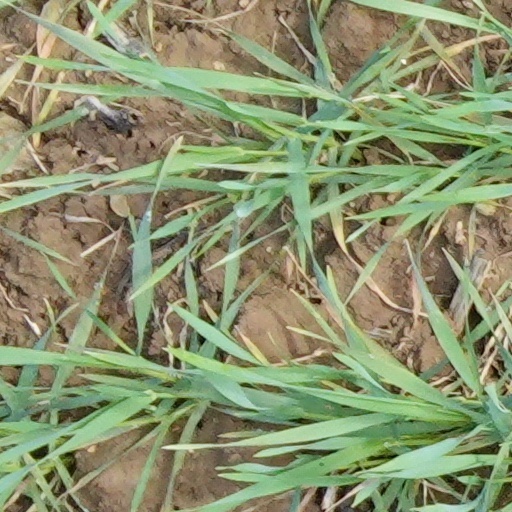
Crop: wheat